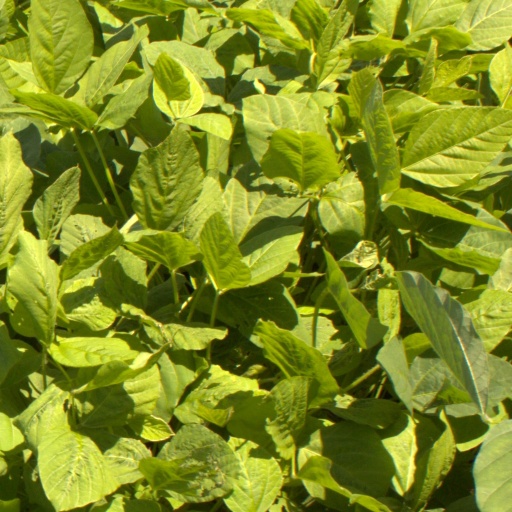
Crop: soybean